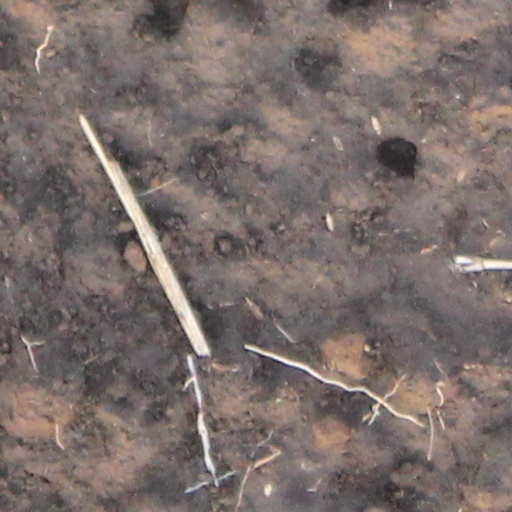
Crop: wheat